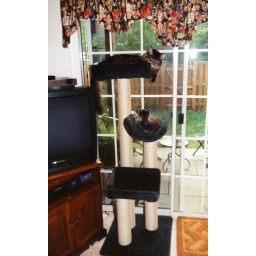
Sherpa and Puck in the cat tree